Gov. Luther Hall House

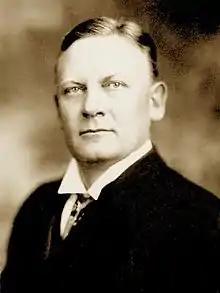

The Governor Luther Hall House has historical significance, closely associated with its owner, Luther Hall. Construction of the residence began in 1906, coinciding with Luther Hall's relocation to Monroe, Louisiana. Luther Hall was a prominent figure in Louisiana's legal and political landscape, having served as an appellate judge.